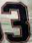
Number: 3